Light Night

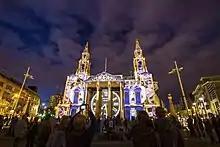
A clock projected onto Leeds Civic Hall on as part of Light Night 2013

Nuit Blanche is a growing global trend which since 2005 Leeds has been leading in the United Kingdom. Leeds was joined by Bradford, Sheffield, York and Hull for Light Night 2006. Several other major cities across the country such as Birmingham hosted Light Night events in 2008. In 2009 it included Belfast, Liverpool and Nottingham.